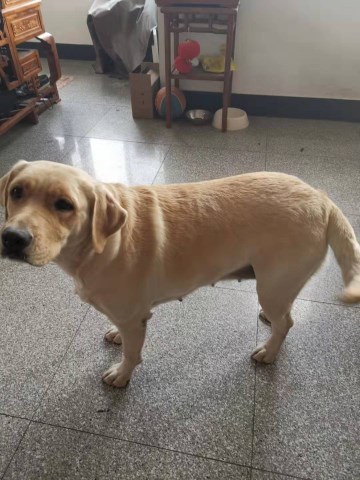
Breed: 3580-n000122-Labrador_retriever